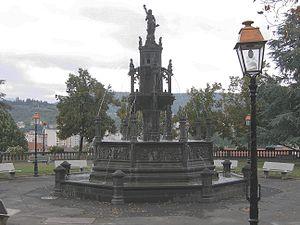
Clermont-Ferrand, Fontaine d'Amboise de 1515
Jacques d'Amboise, né entre 1440 et 1450 et mort en 1516, était un dignitaire religieux et un mécène français. Il fut abbé de Jumièges, de Cluny et de Saint-Alyre de Clermont, ainsi qu'évêque de Clermont. Avant de prendre les ordres, il tua un homme en duel sous l'arbitrage prud'homme de Louis II d'Amboise.